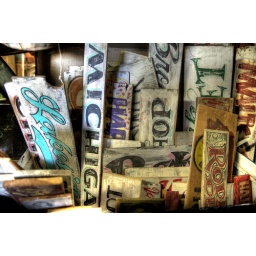
A box of handpainted signs I found in an old store.